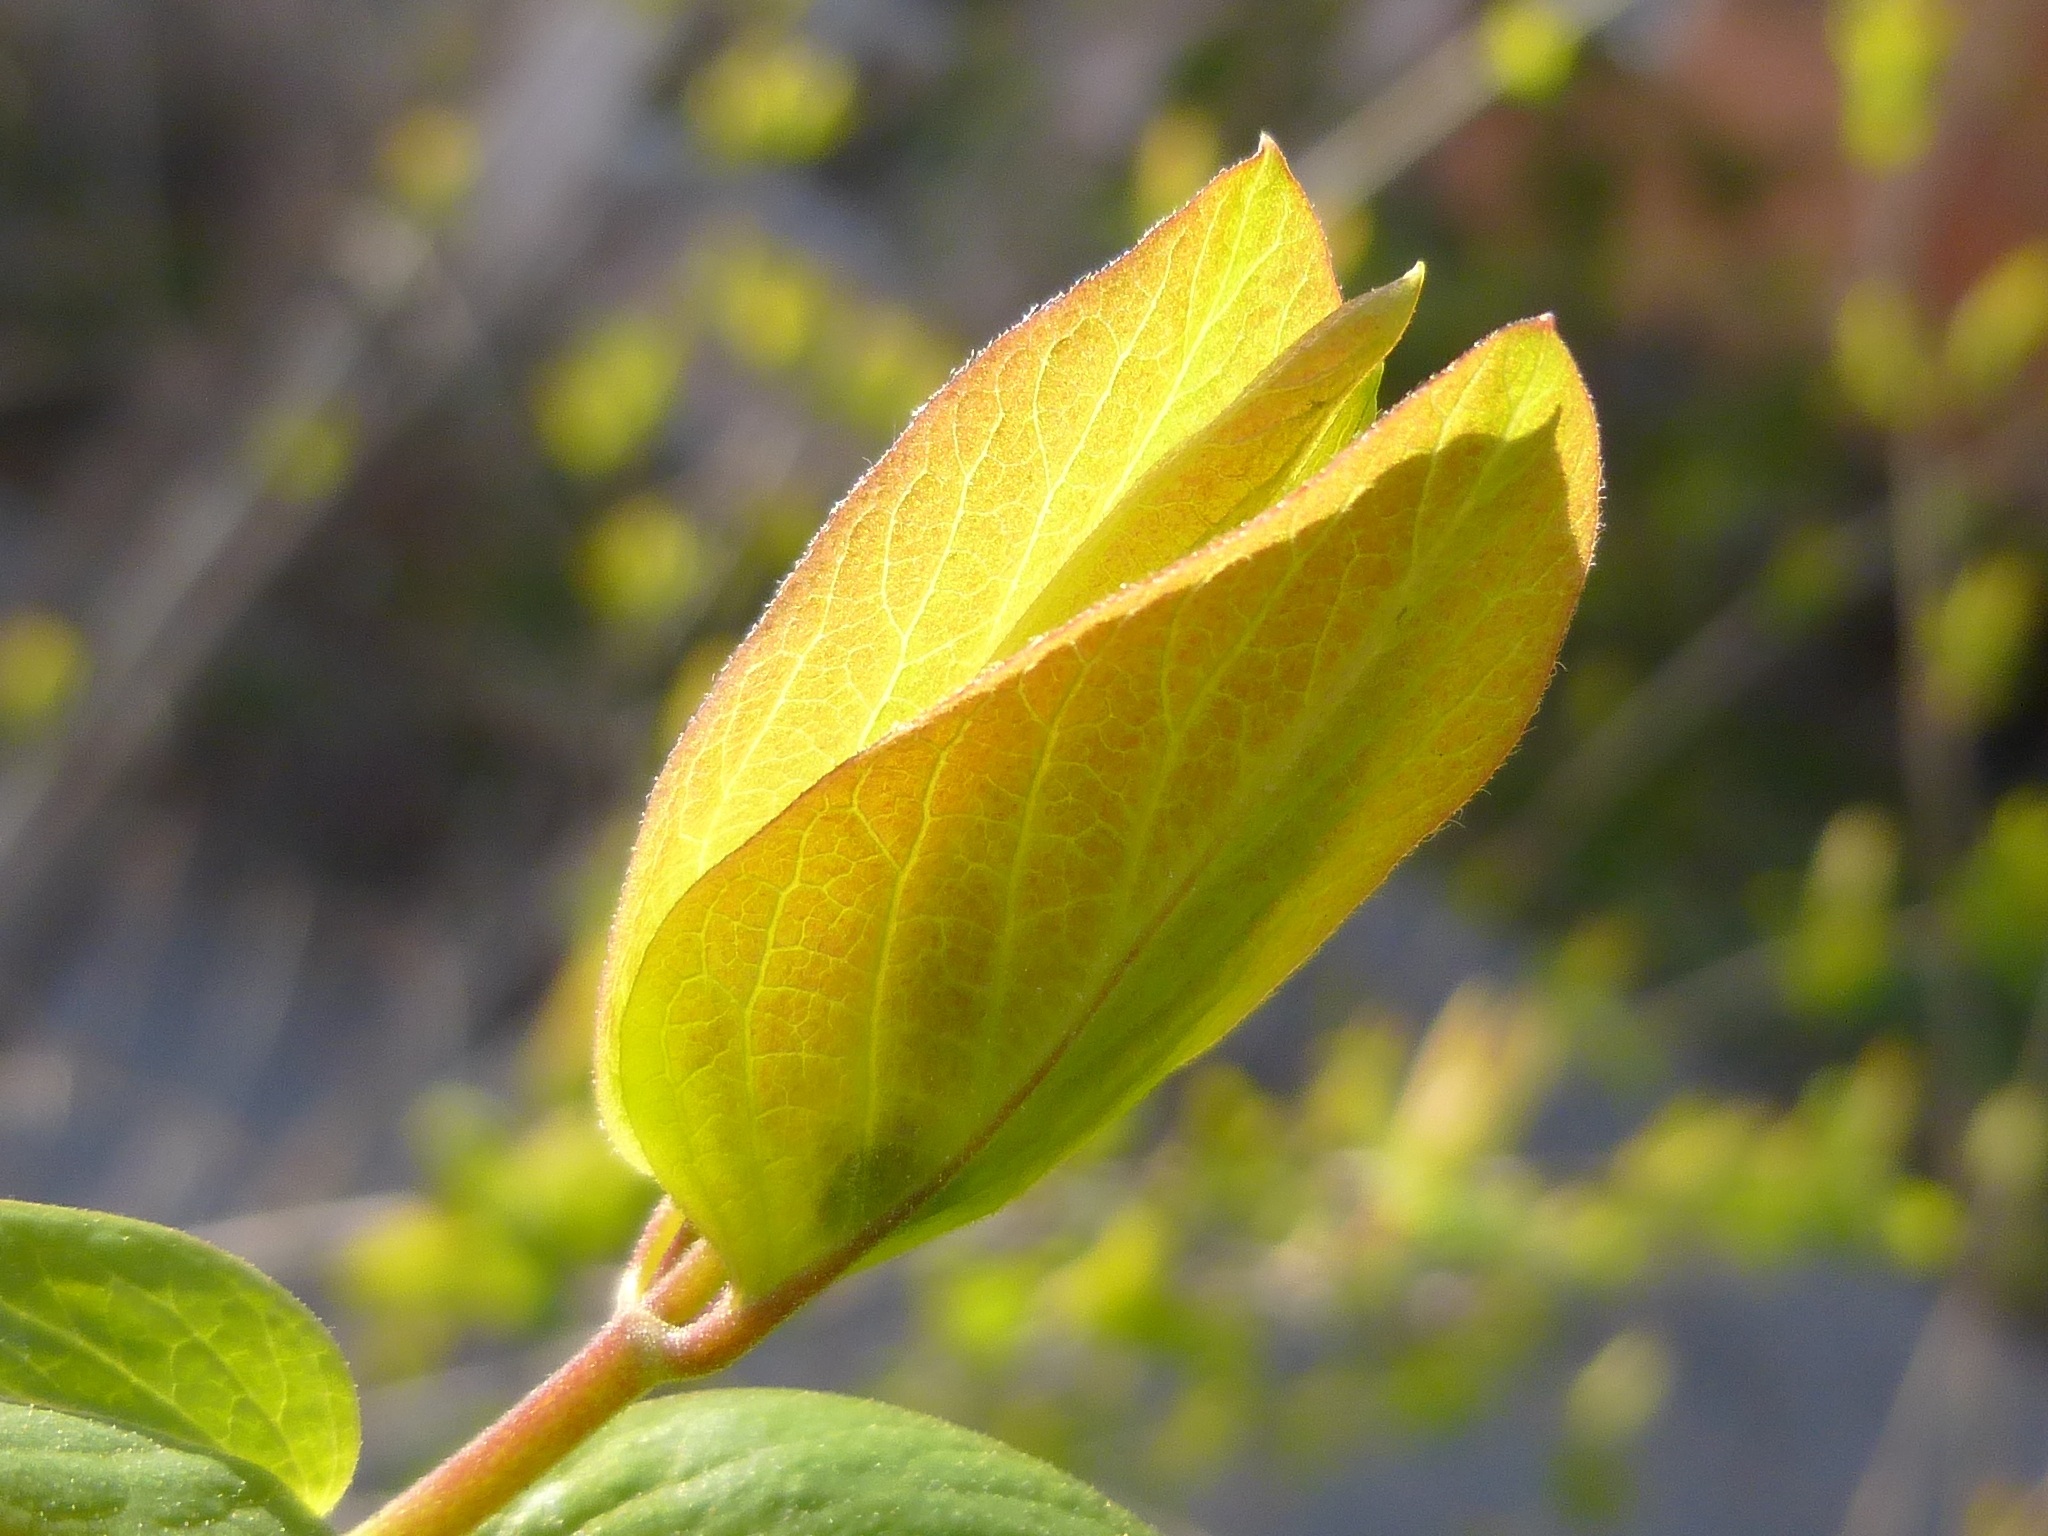
tree, nature, branch, plant, fruit, sunlight, leaf, flower, foliage, food, spring, green, produce, autumn, botany, yellow, garden, flora, close up, holidays, shrub, deciduous, backlight, macro photography, green leaf, flowering plant, maidenhair tree, spring leaf, veined leaf, plant stem, woody plant, land plant